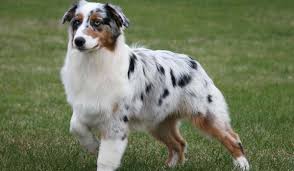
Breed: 245-n000098-Australian_Shepherd